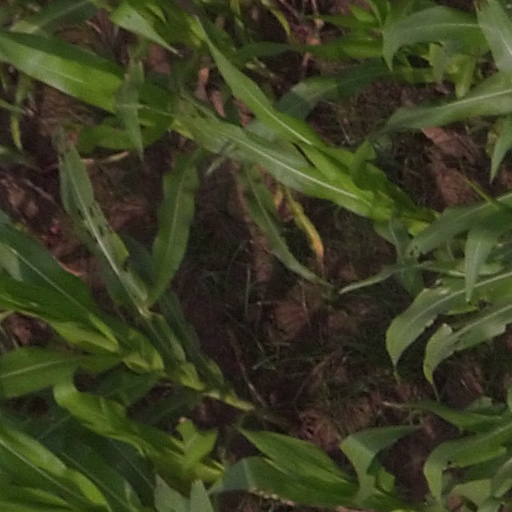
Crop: maize; corn